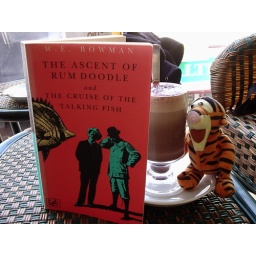
An hilarious book by W.E. Bowman standing next to a glass of mocha and Monica's lucky tiger.